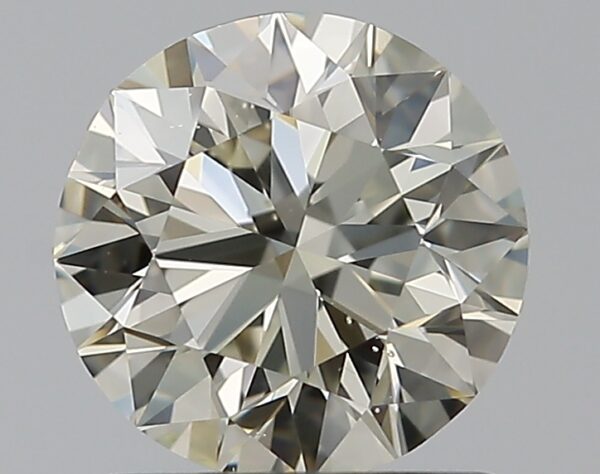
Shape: round
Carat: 1
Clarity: VS2
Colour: M
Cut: EX
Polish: EX
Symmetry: VG
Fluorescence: M
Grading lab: GIA
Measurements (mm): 6.33 x 6.4 x 3.98